Infante Philip, Duke of Calabria

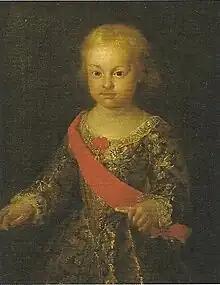
Portrait by Francesco Liani, 1750

Philip of Naples and Sicily, "Duke of Calabria", Infante of Spain (13 June 1747 – 19 September 1777) was the eldest son and heir-apparent of Charles III of Spain, but was excluded from the succession to the thrones of Spain and Naples due to his intellectual disability. His younger brothers, Charles IV of Spain and Ferdinand I of the Two Sicilies replaced him in the succession. When his father became King of Spain in 1759, Philip remained in Naples where he lived until his death from smallpox at the age of 30.